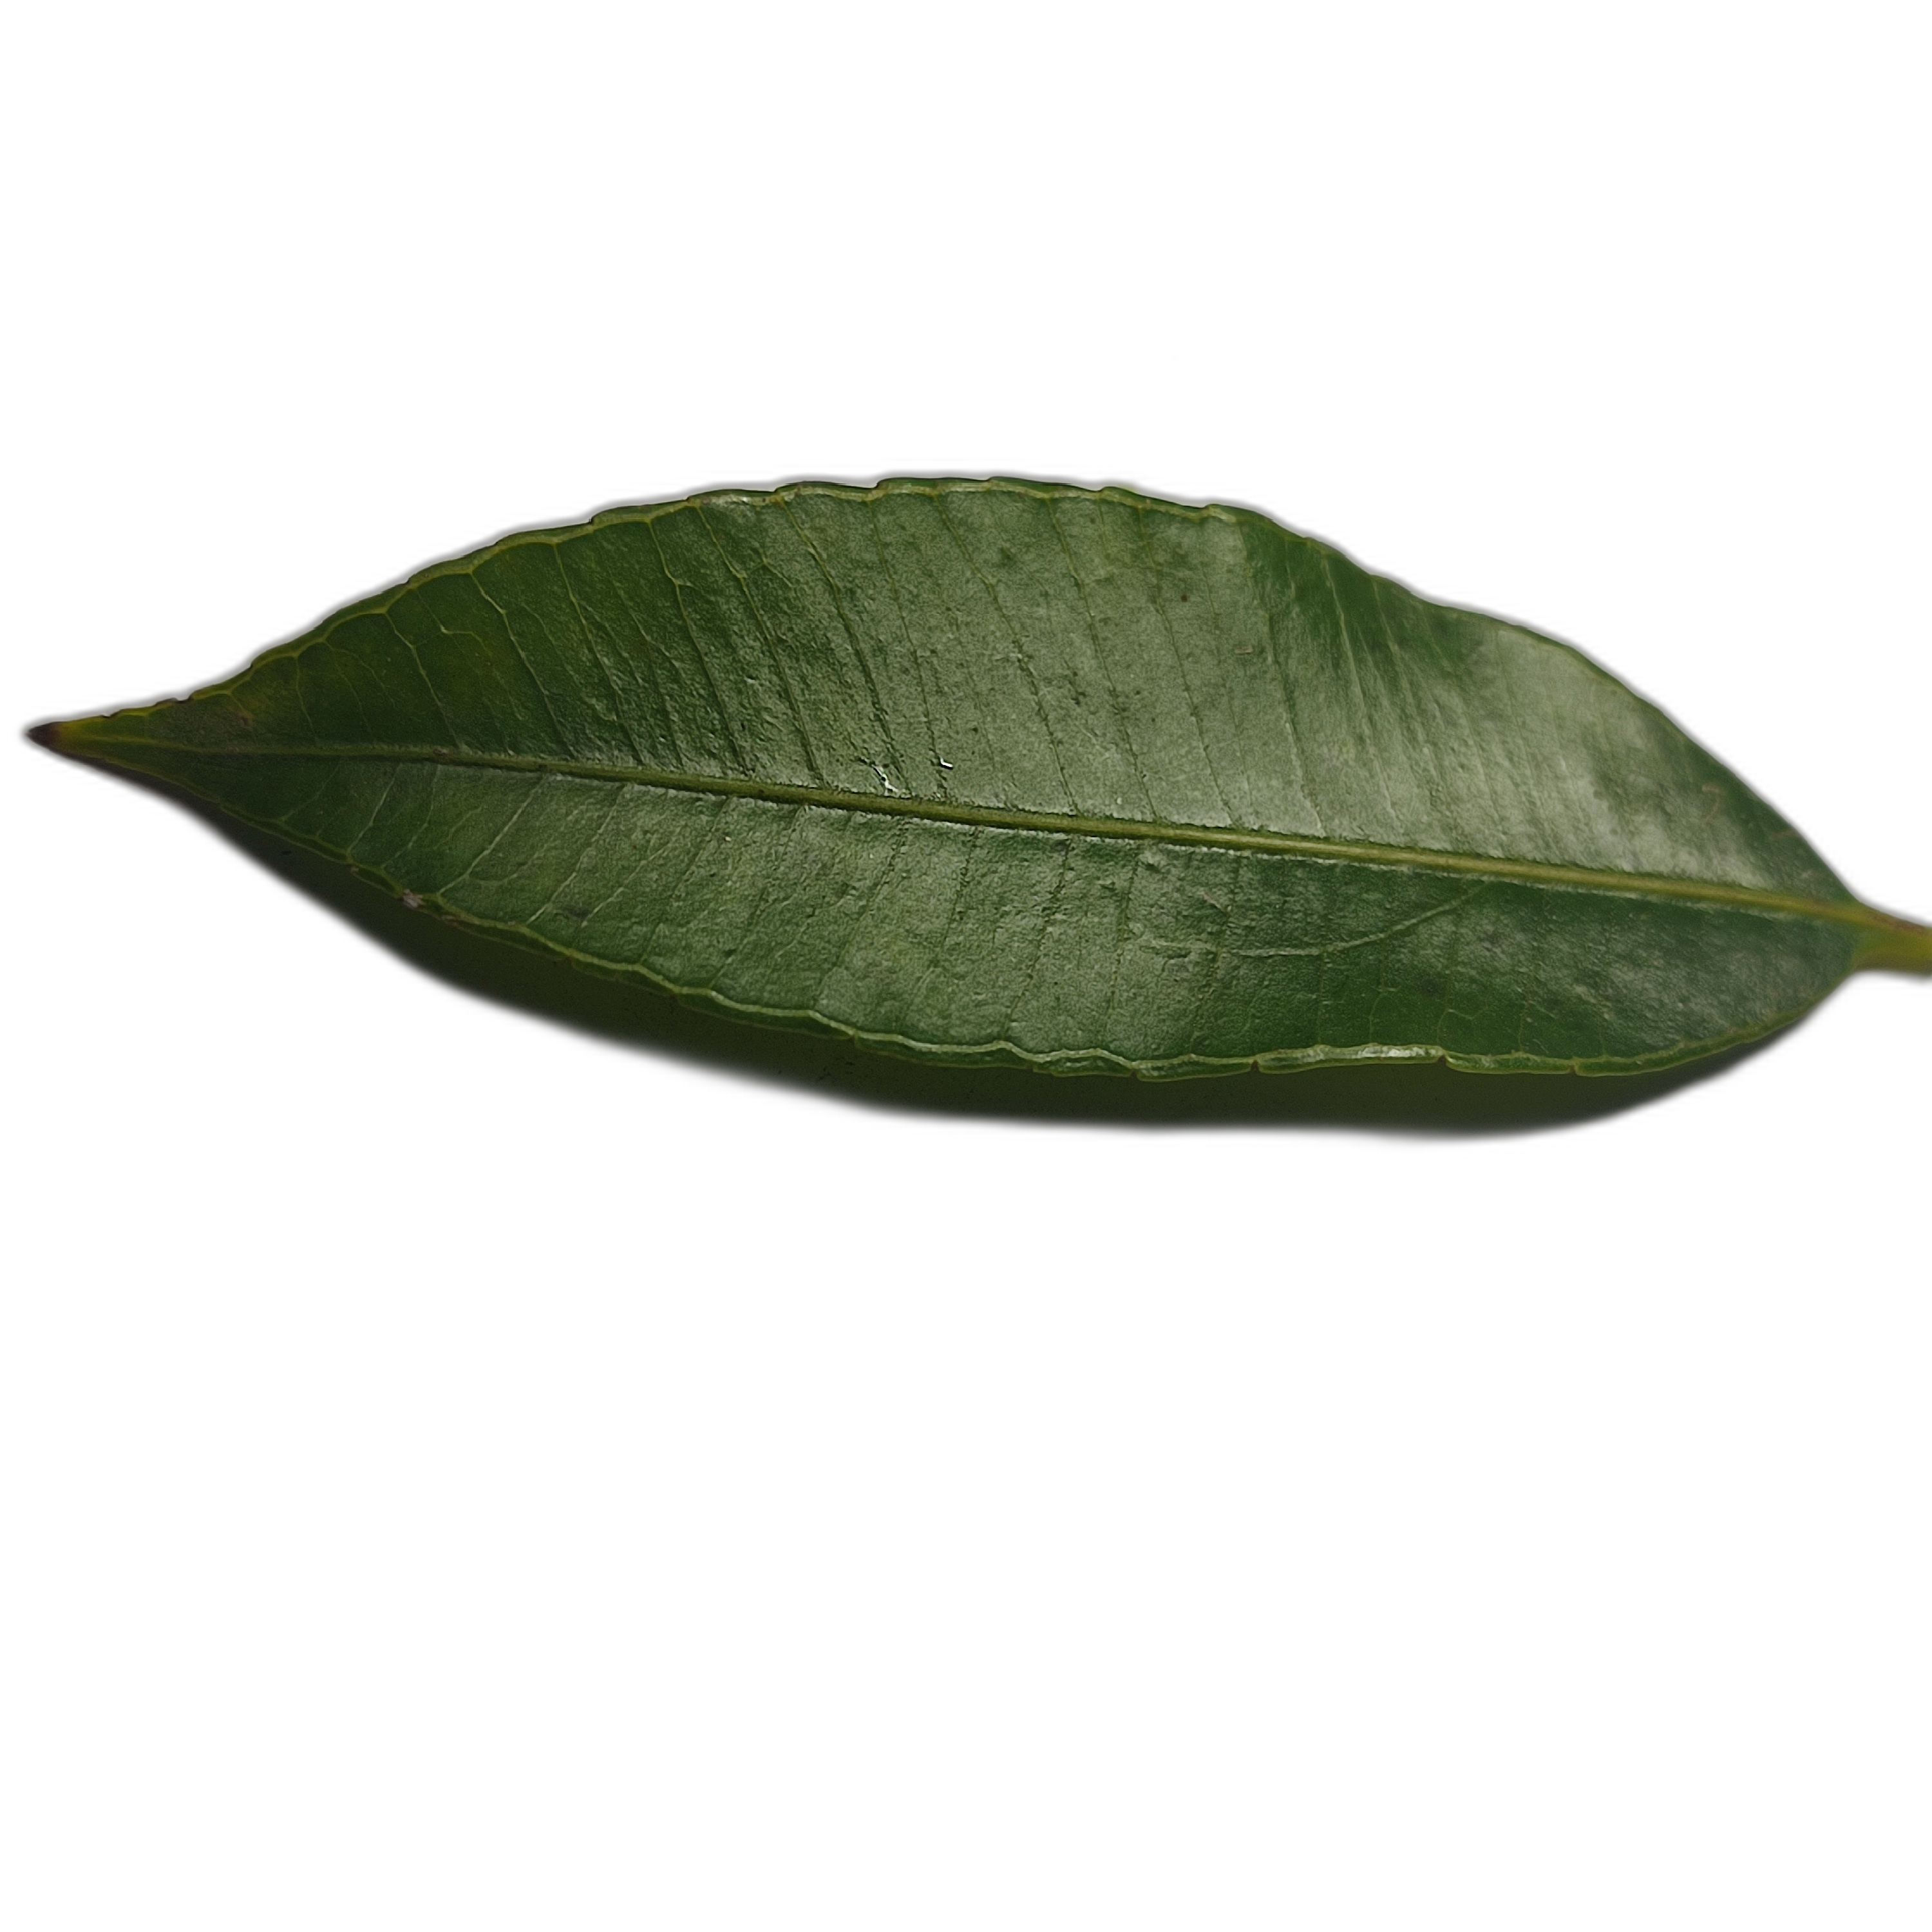
Label: healthy